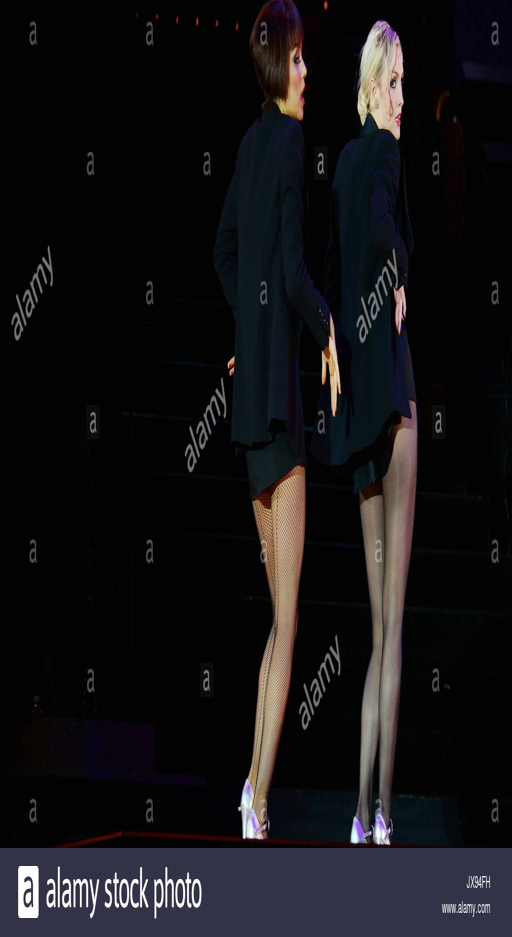
pop rock artist and actor .